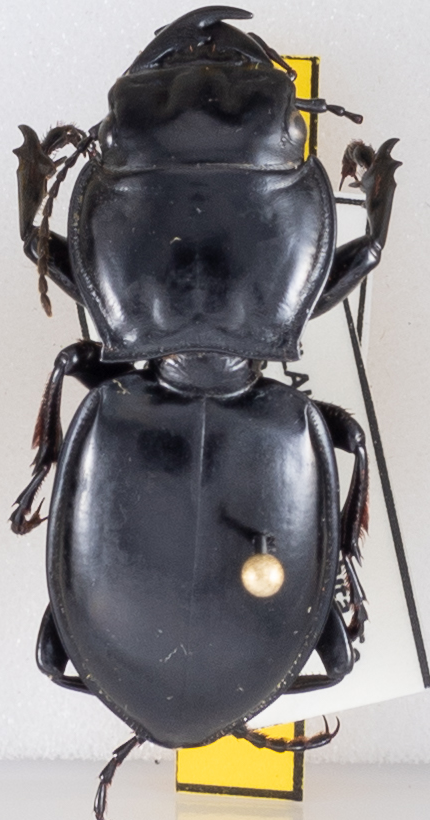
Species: Pasimachus californicus
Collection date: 2022-09-21
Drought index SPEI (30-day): -0.402
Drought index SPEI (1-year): -2.09
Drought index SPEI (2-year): -1.13